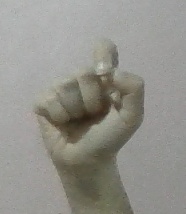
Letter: fa